Cardo polymer

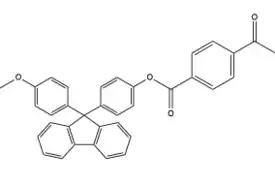
The chemical structure of the repeat unit of a cardo aromatic polyester, with a bisphenol structure incorporated in the backbone

The synthesis of cardo polymers utilizes the same techniques as most polymer synthesis. However, the bulky, and often non-polar cardo monomers do offer some challenges, requiring unique synthetic tactics.